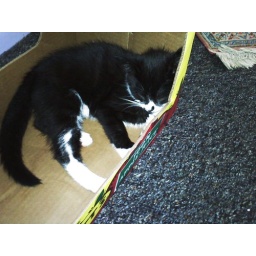
sleepy cat in a box